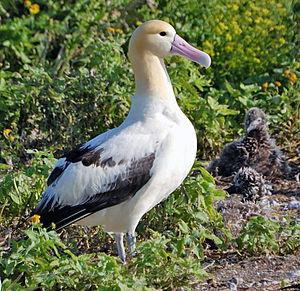
L’Albatros à queue courte est aussi appelé Albatros de Steller.